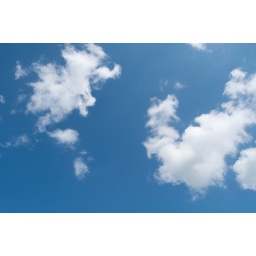
Fantastic blue sky above the Norfolk Broads